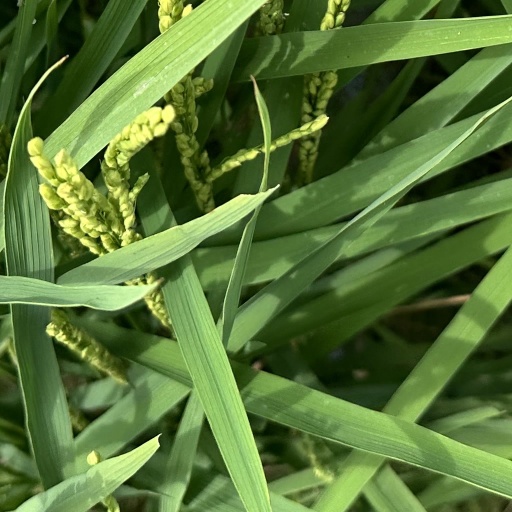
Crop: rice